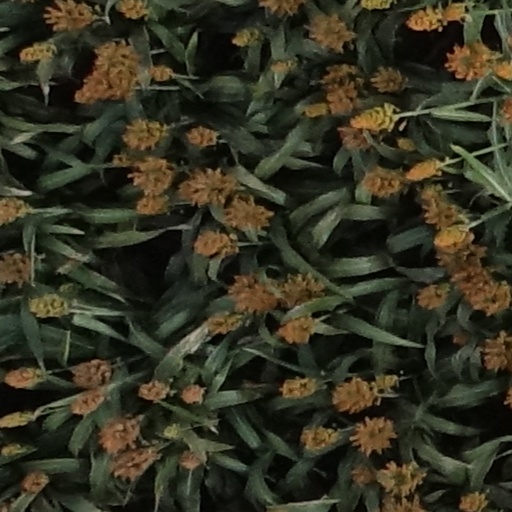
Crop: sorghum